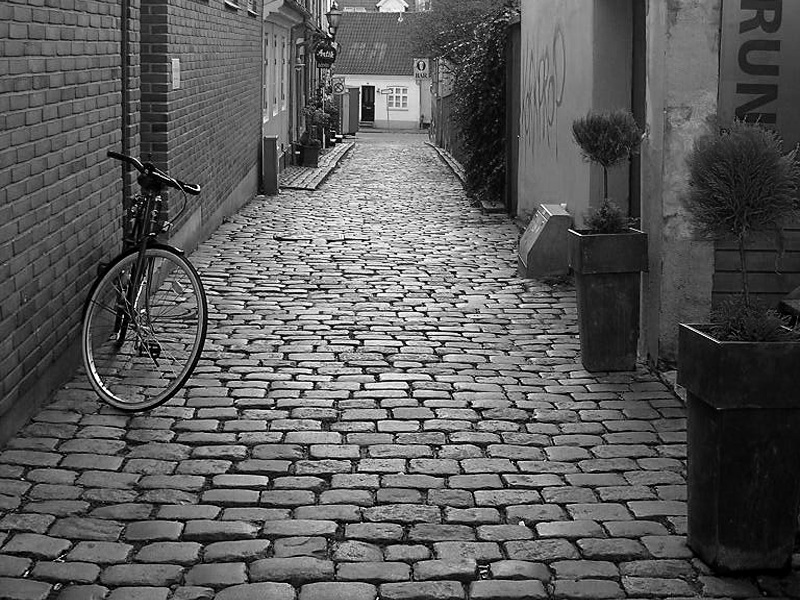
Label: not_food